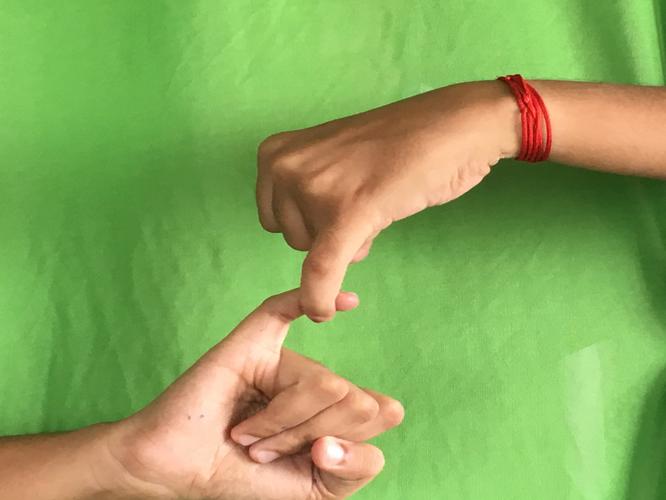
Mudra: Kilaka
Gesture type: double_hand